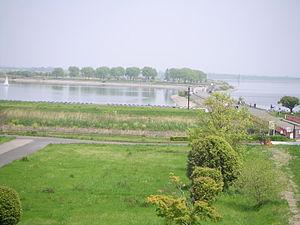
Cet article recense les zones humides du Japon concernées par la convention de Ramsar.
Le fleuve Tone, surnommé Bando Taro, est un fleuve du Japon prenant sa source dans les Alpes japonaises sur l'île de Honshū, traversant la plaine de Kantō en direction de l'est et se jetant dans l'océan Pacifique au nord du cap Inubō.